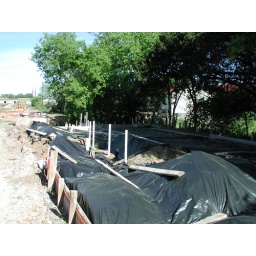
Our lot, standing near the bedroom door looking toward the garage and front of the house.